Pioneer Hotel & Gambling Hall

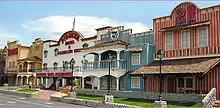
Roadside view of Pioneer in 2006

What would become the Pioneer Hotel & Gambling Hall initially opened in 1979 as the Colorado Club and was built by Tom Ward and Ed Nigro. In 1986, the casino had the distinction of being the first casino to open a players' club for slot players in Nevada.